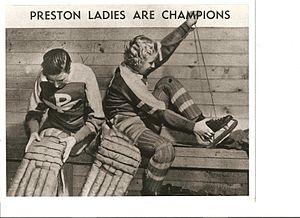
Les Rivulettes de Preston sont une équipe féminine de hockey sur glace de la ville de Preston, au Canada. Entre 1930 et 1941, les Rivulettes remportent 10 titres de championnat de l’Ontario, 5 titres de championnat de l’Est du Canada et 5 championnats du Dominion.